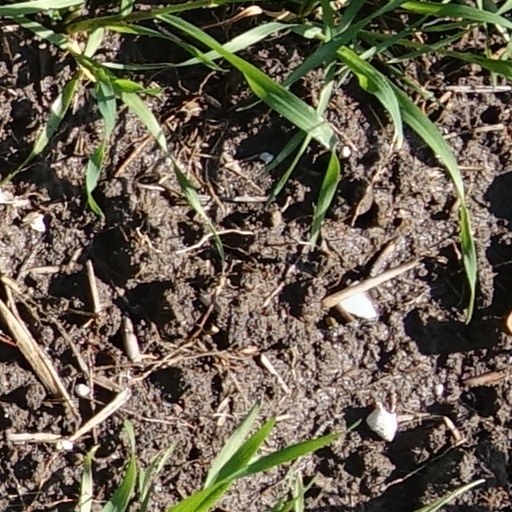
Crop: wheat